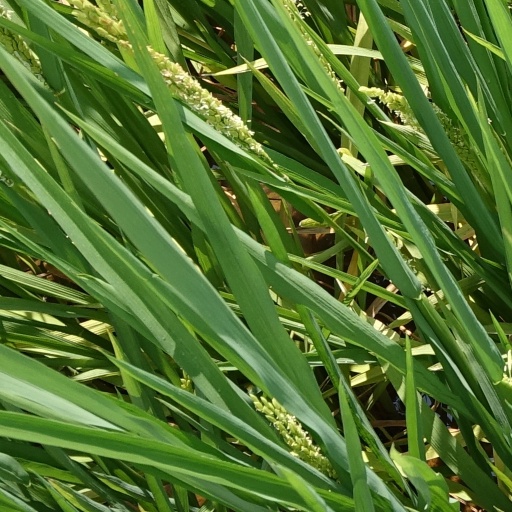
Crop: rice